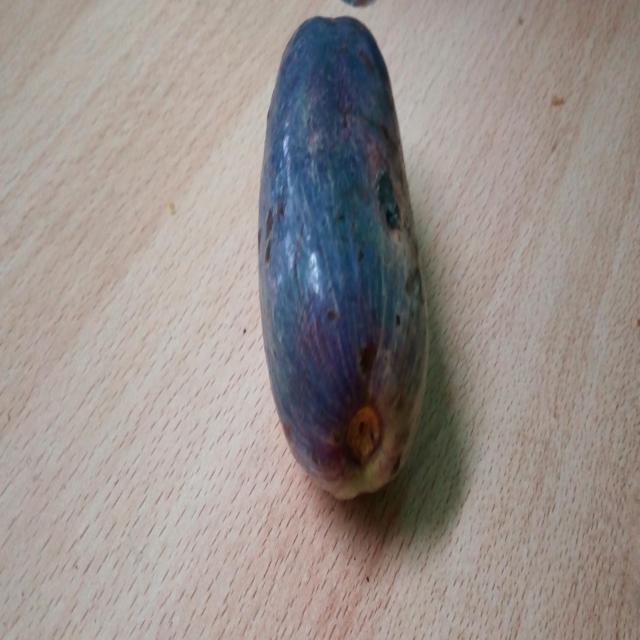
Plum grade: unaffected